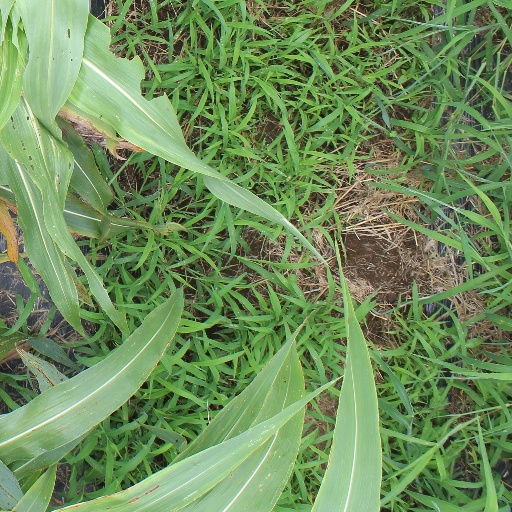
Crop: sorghum